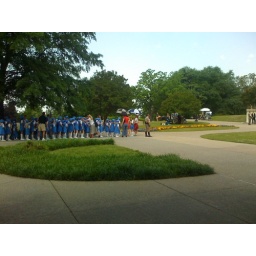
Biel is in the orange dress, Gyllenhaal is in the suit next to her, and Tracy Morgan is in the blue gym suit..